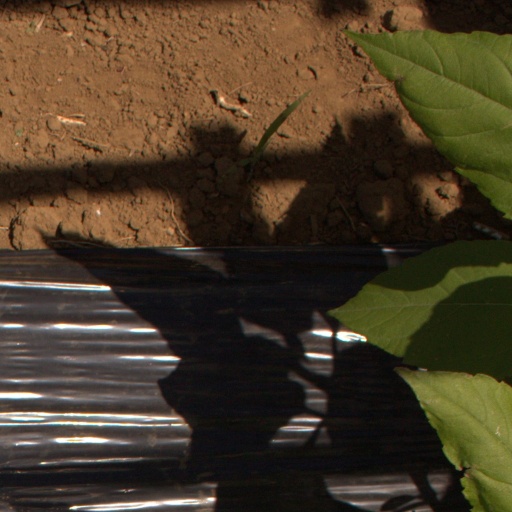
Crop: Jerusalem artichoke